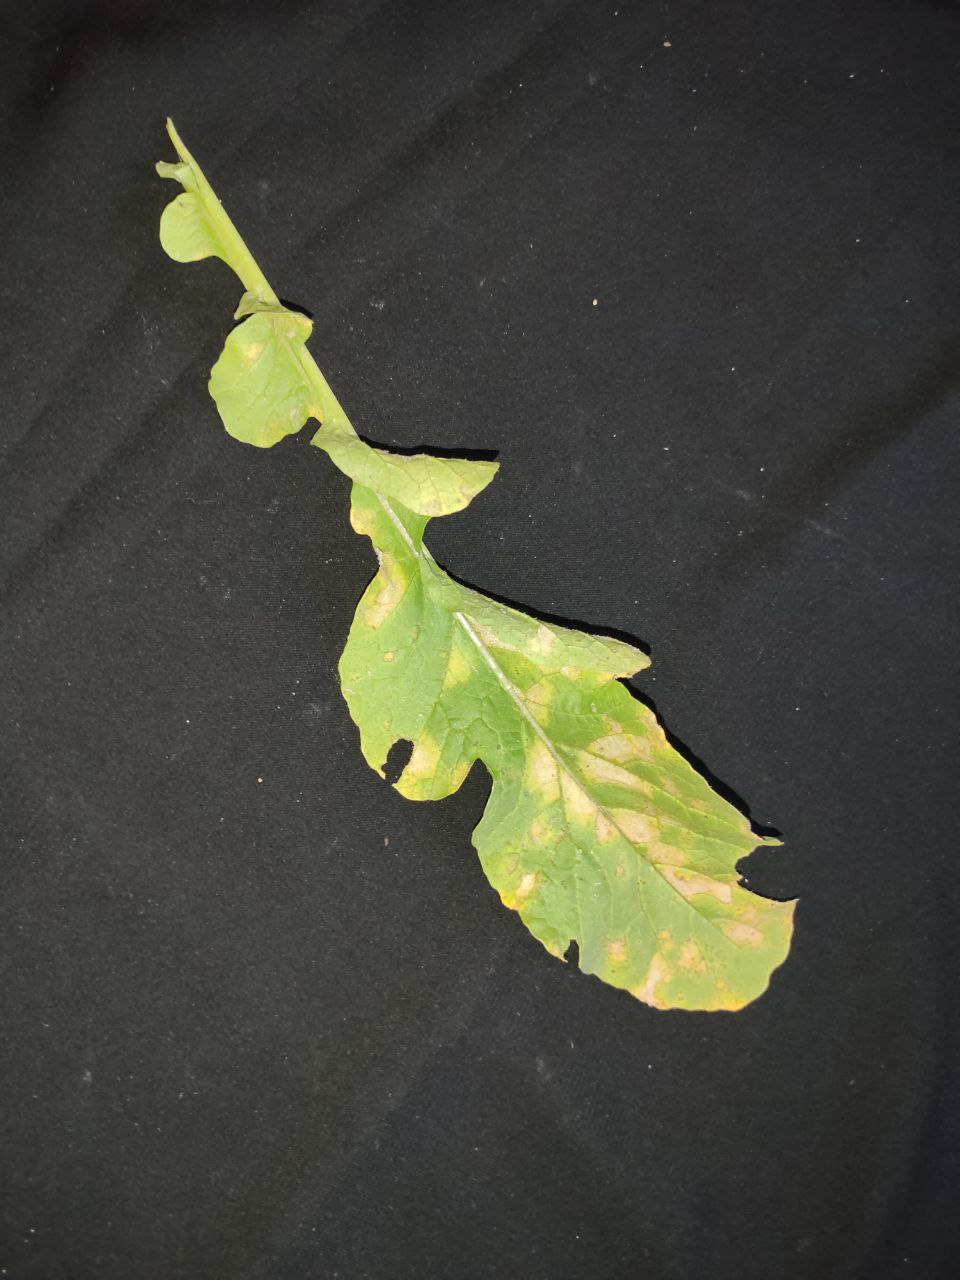
Label: Mosaic virus